Methanol dehydrogenase

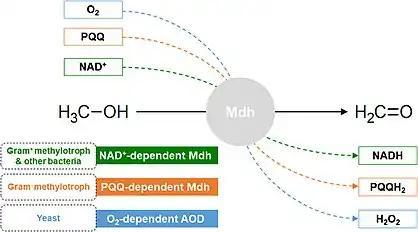
Shows the reaction of methanol to formaldehyde catalyzed by MDH.

A common electron acceptor in biological systems is nicotinamide adenine dinucleotide (NAD); some enzymes use a related molecule called nicotinamide adenine dinucleotide phosphate (NADP). An NAD-dependent methanol dehydrogenase was first reported in a Gram-positive methylotroph and is an enzyme that catalyzes the chemical reaction: